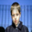
Label: boy